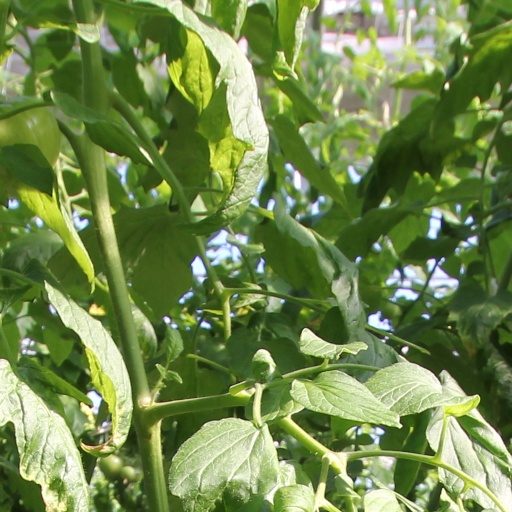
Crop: tomato